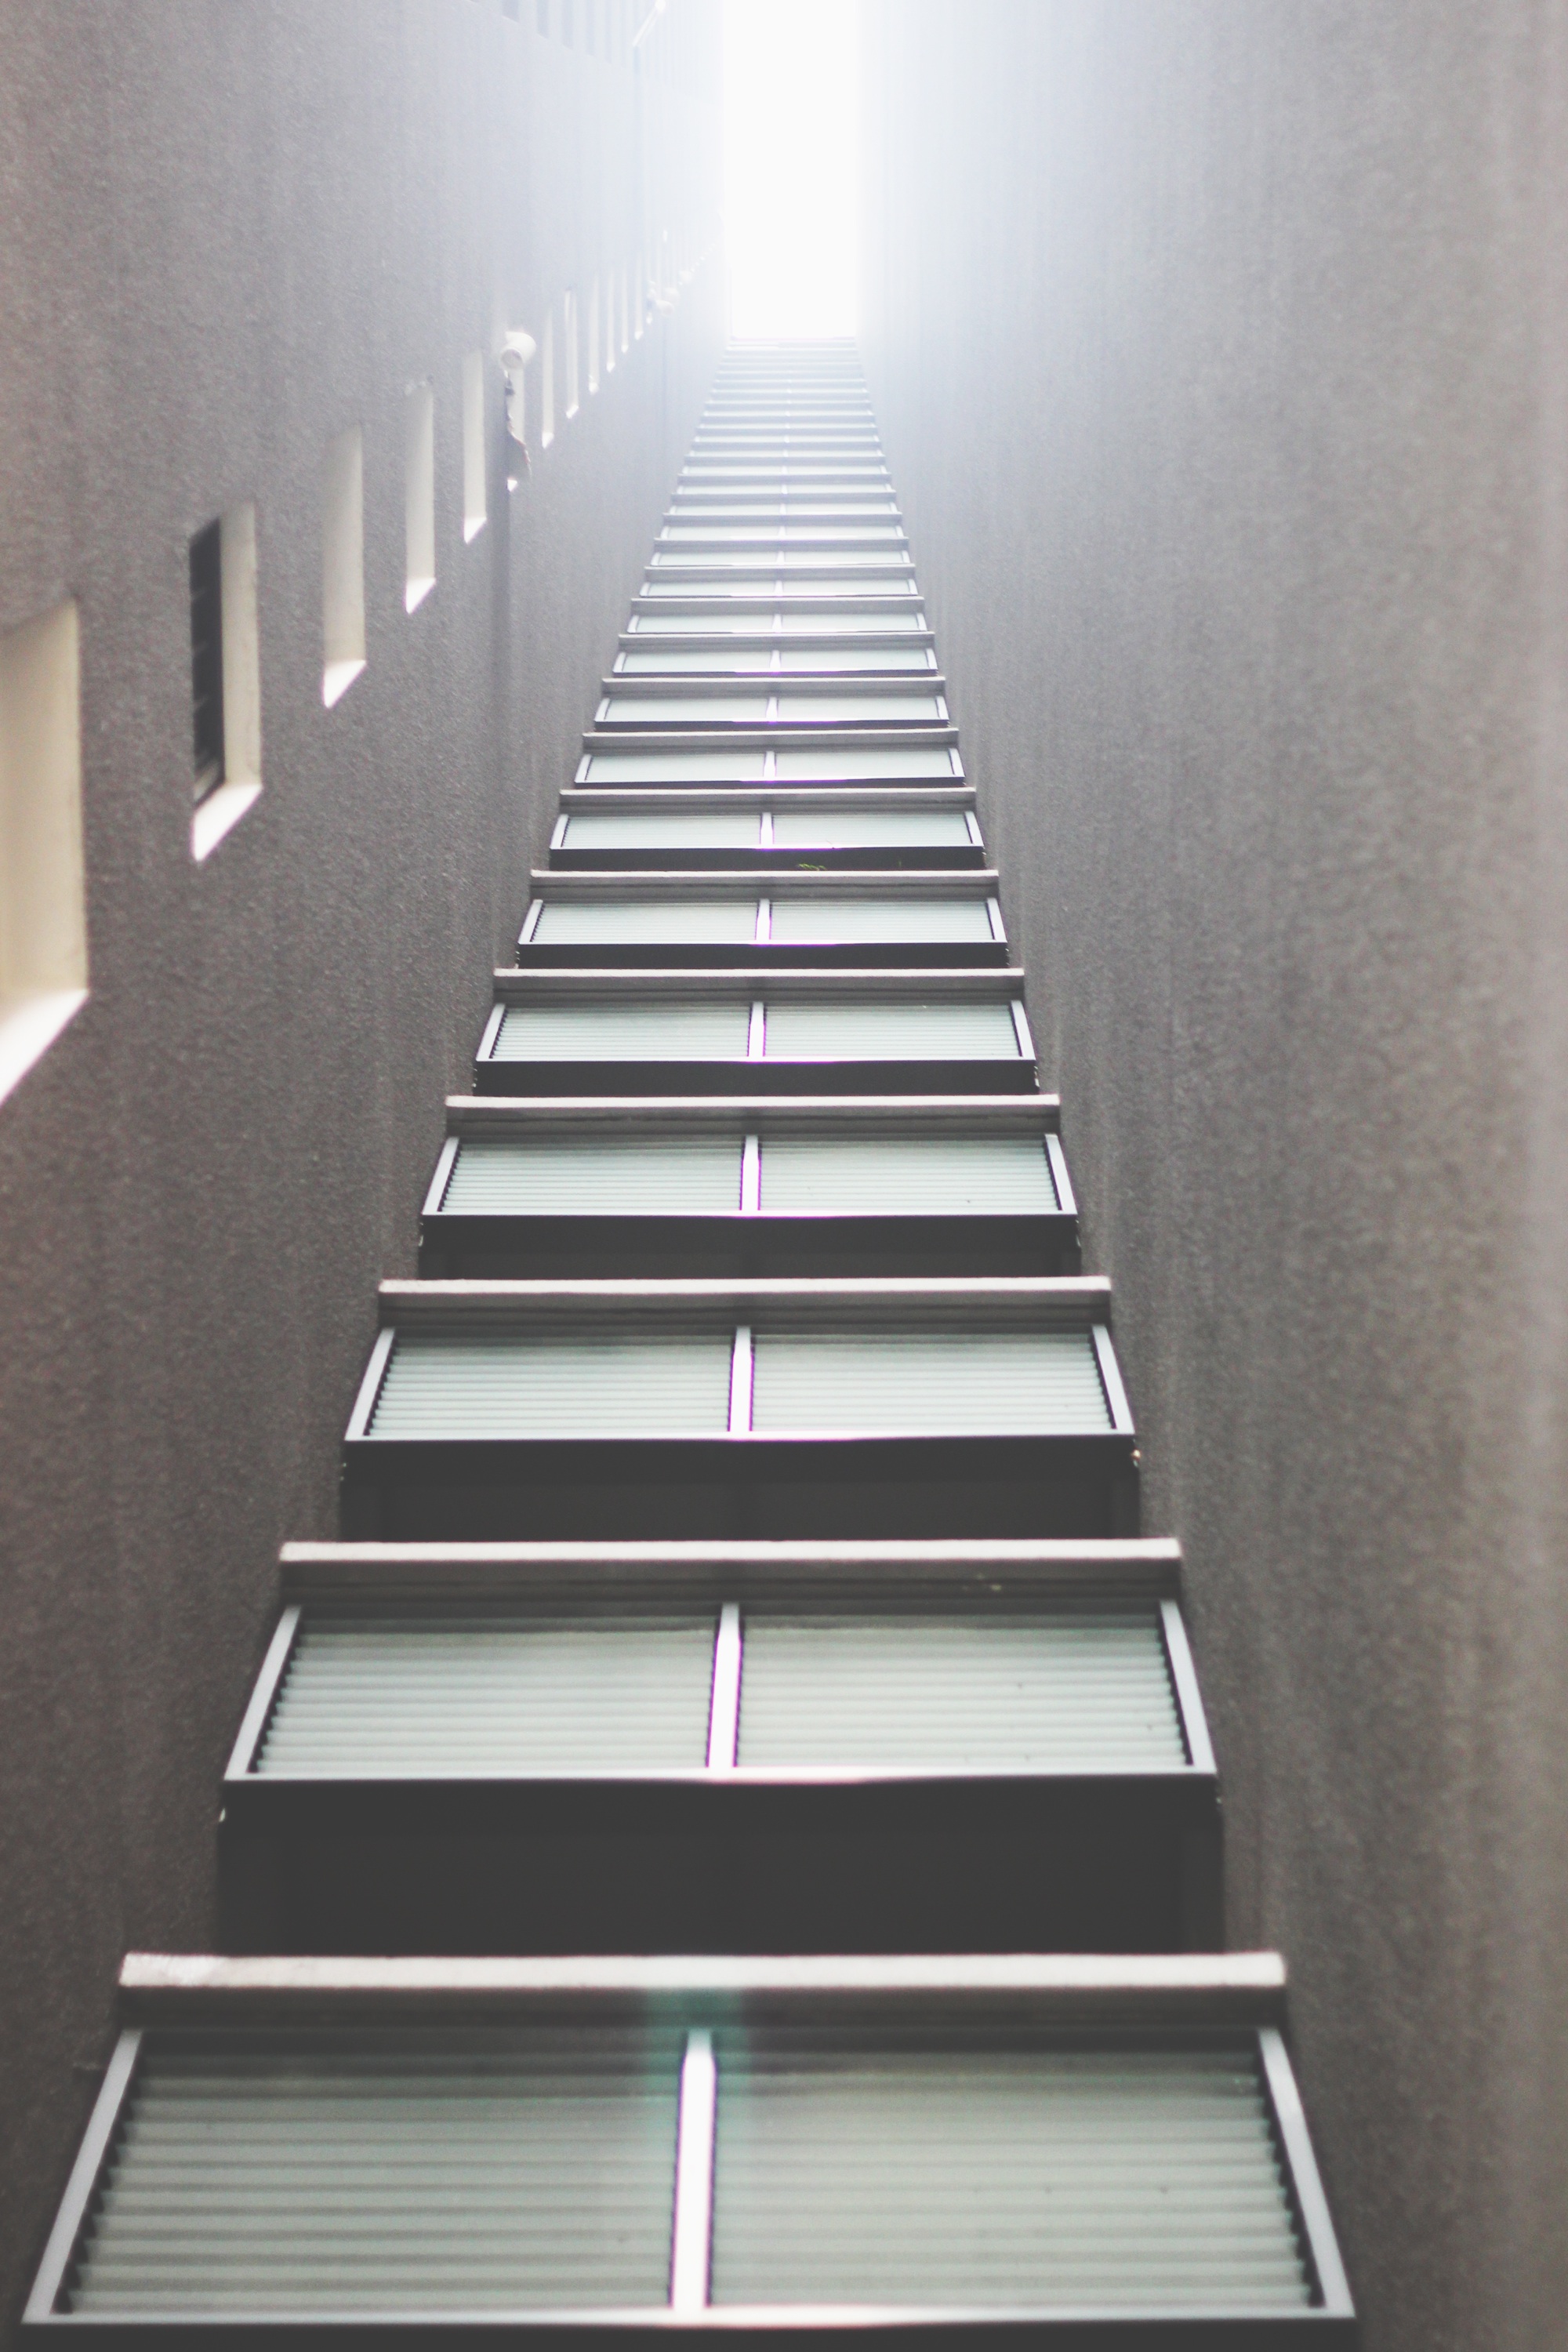
architecture, window, glass, wall, line, facade, material, interior design, handrail, stairs, symmetry, shape, daylighting, window covering